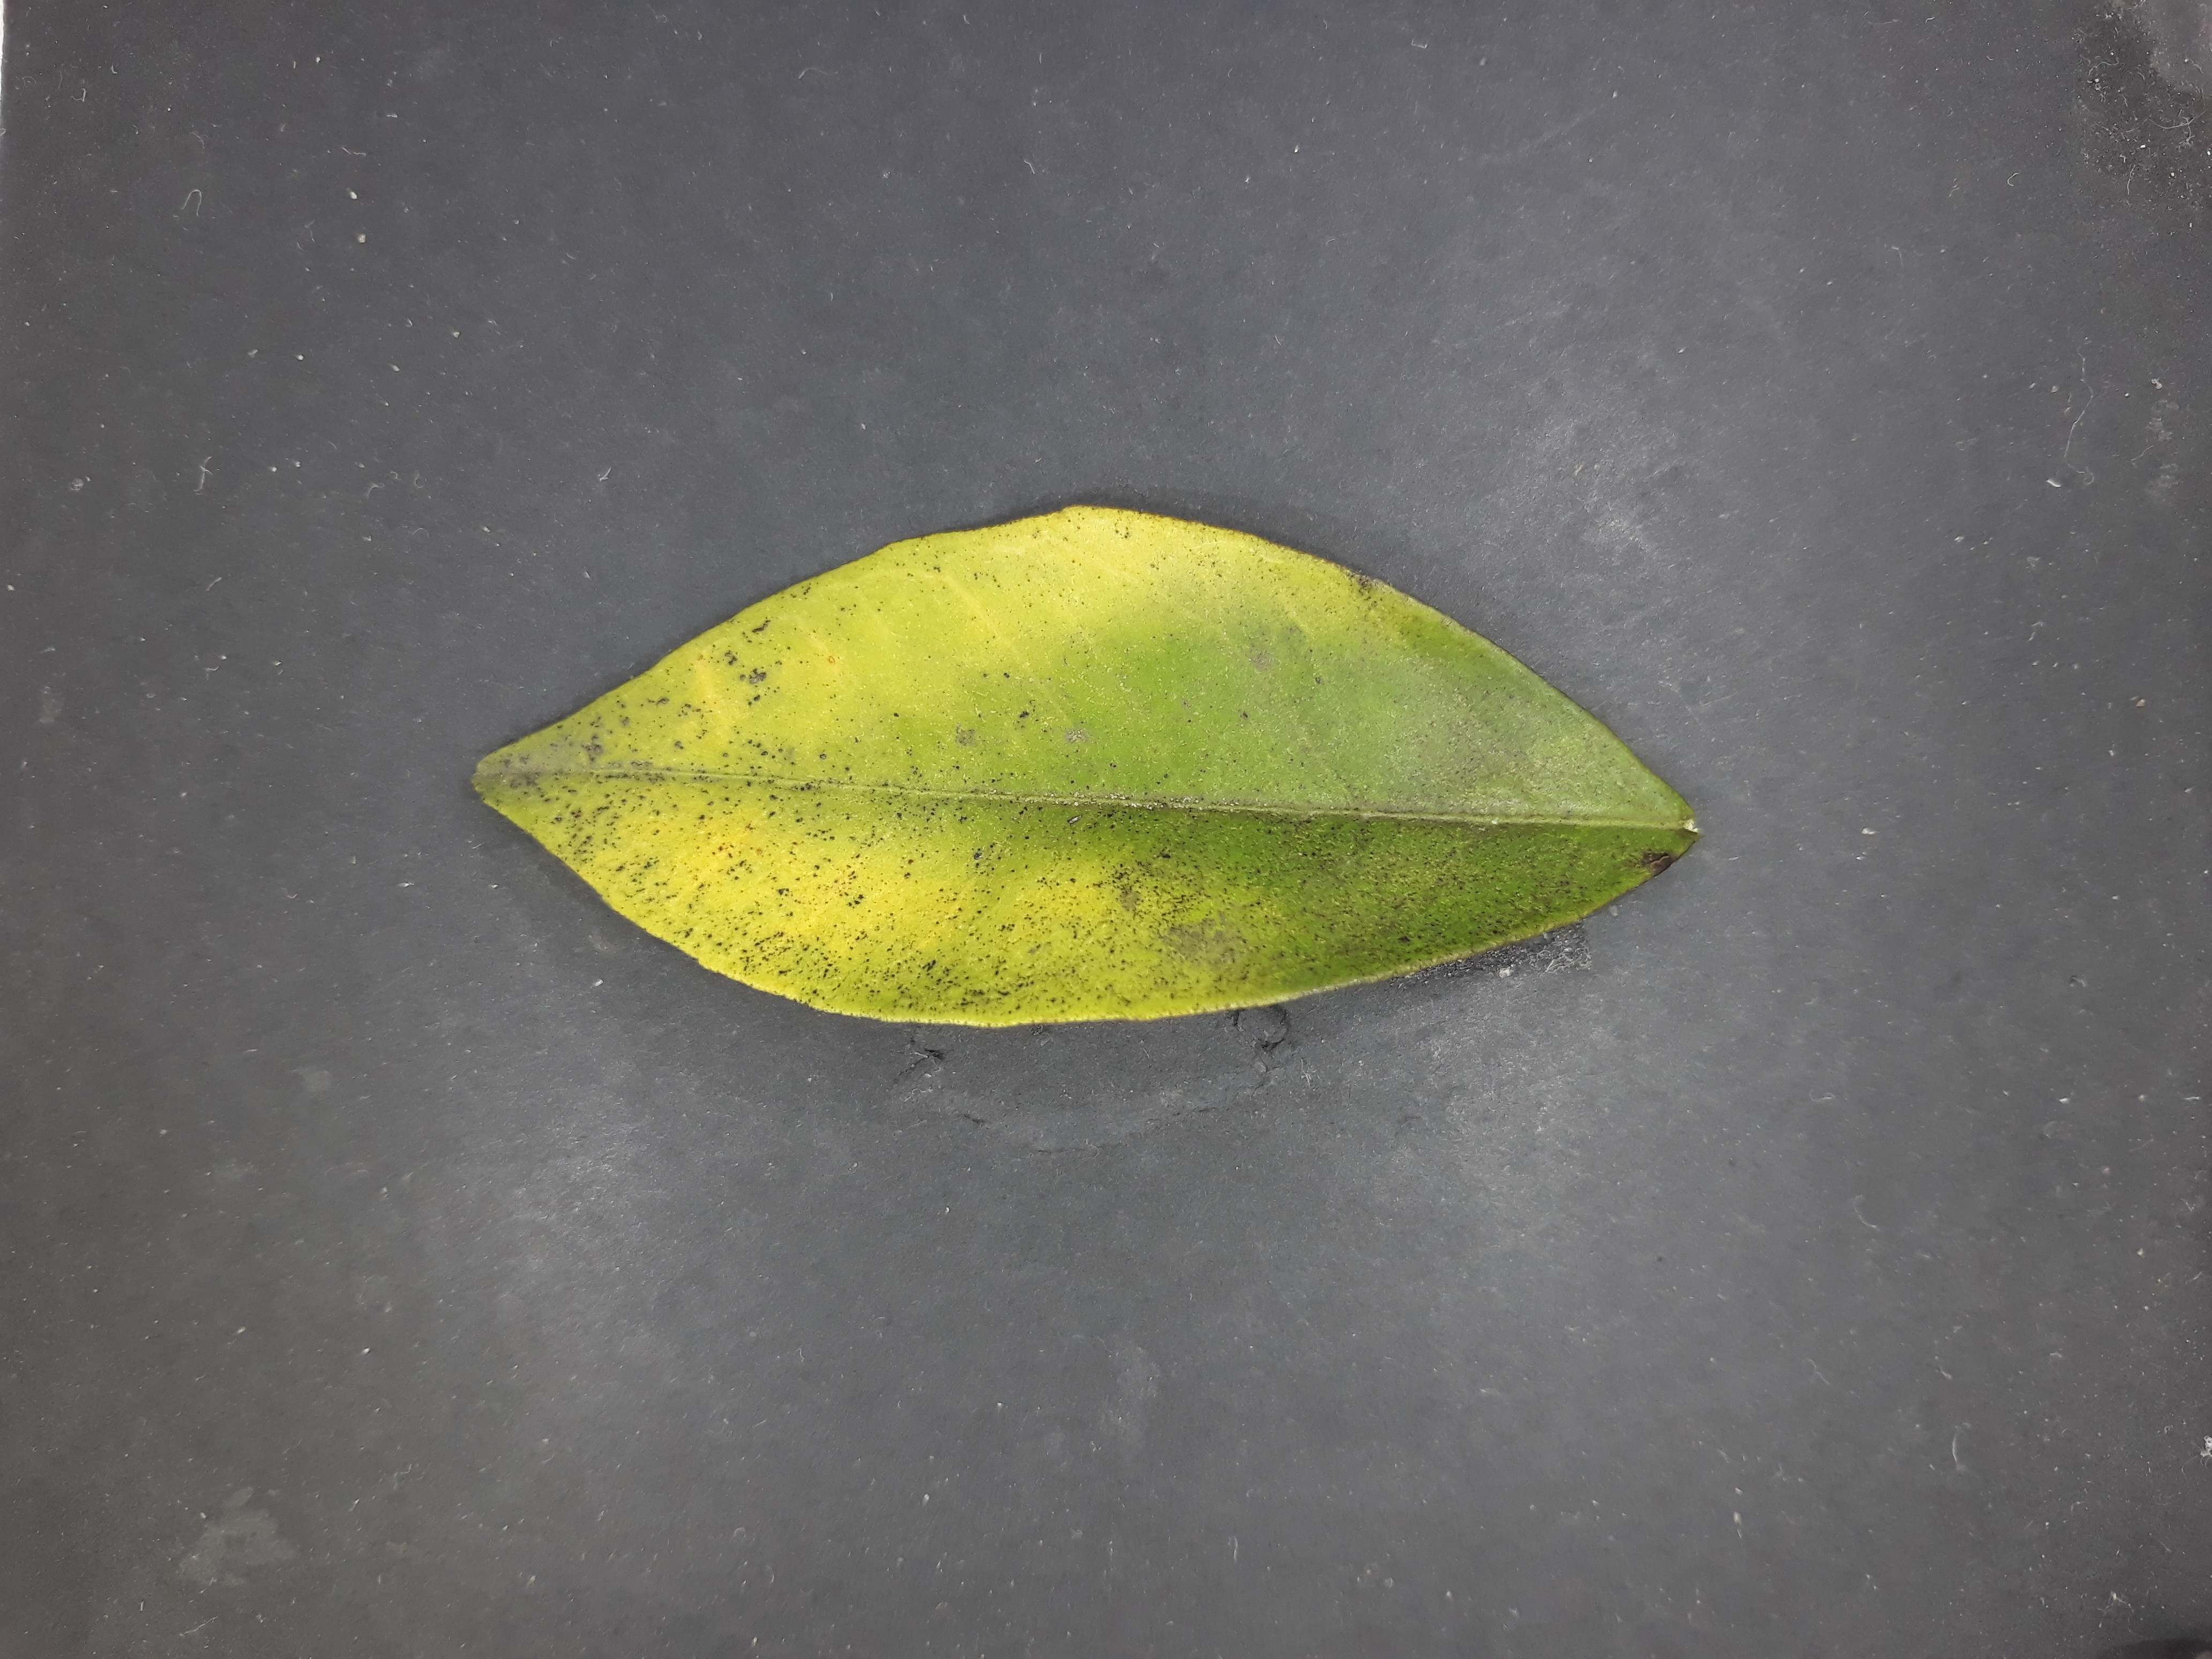
Label: Magnesium deficiency (Mg)